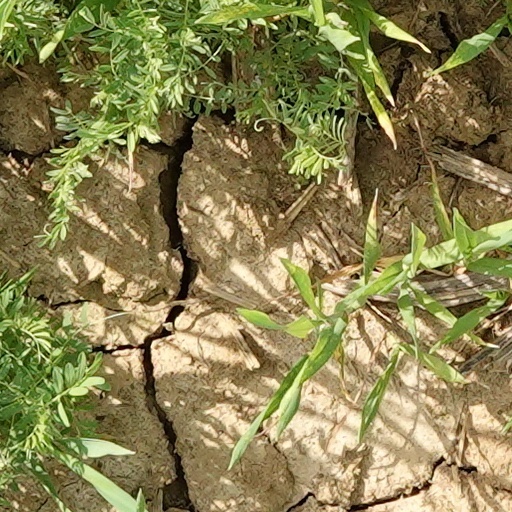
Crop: wheat